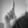
ASL letter: L